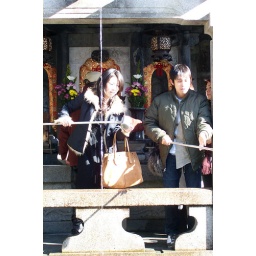
A Japanese girl drinks mountain spring water at Kiyomizudera (&amp;quot;Pure Water Temple&amp;quot;) in Kyoto.